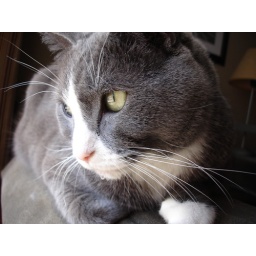
Sam sitting in the window after he had a drink.